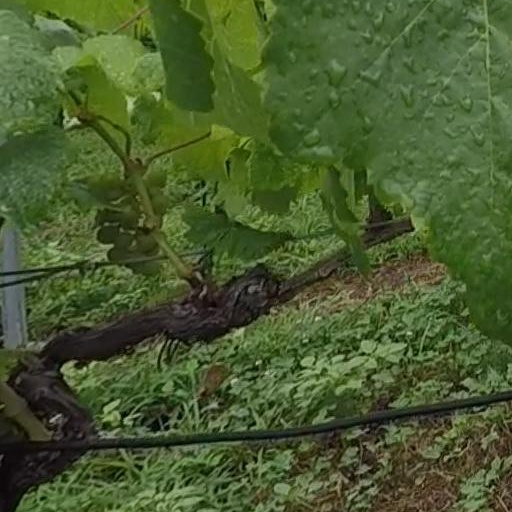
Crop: grape